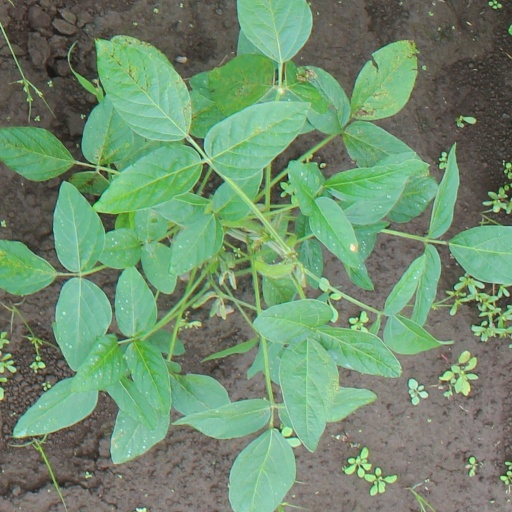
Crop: soybean